2016 Australian federal election debates and forums

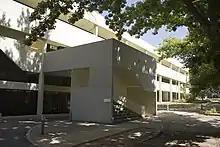
National Press Club in Barton, Australian Capital Territory

The first official leader's debate between Shorten and Turnbull took place on the 29 May at the National Press Club in Canberra. The debate, organised by the Australian Broadcasting Corporation, was moderated by ABC political journalist Chris Uhlmann and the panel consisted of three journalists from Fairfax, News Corp, and Seven West Media.